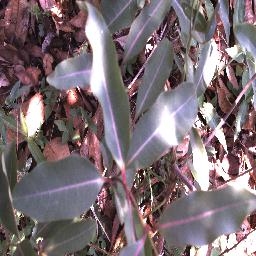
Label: rubber_vine